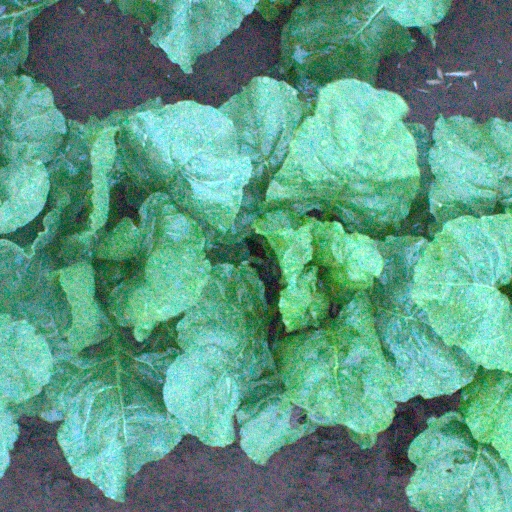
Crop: sugar beet